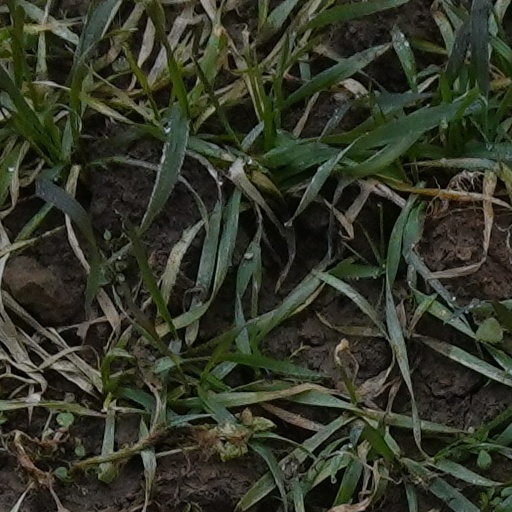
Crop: wheat